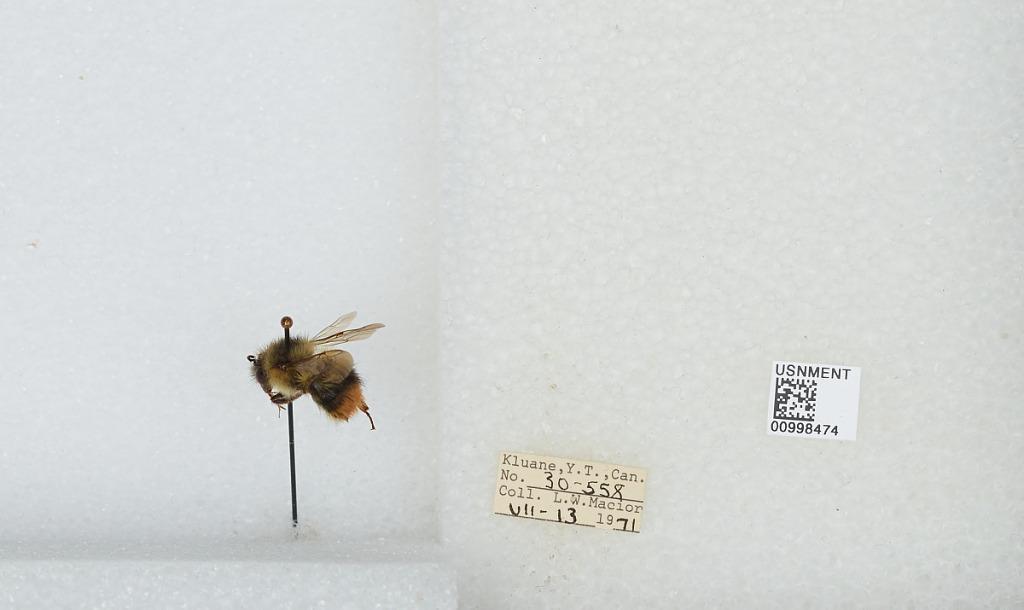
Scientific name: Bombus (Pyrobombus) mixtus Cresson
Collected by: L. Macior
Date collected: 1971-7-13
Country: Canada
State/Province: Yukon Territory
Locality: Kluane
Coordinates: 60.75, -139.5